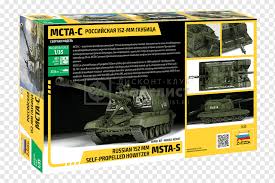
Label: Self Propelled Artillery